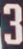
Number: 3